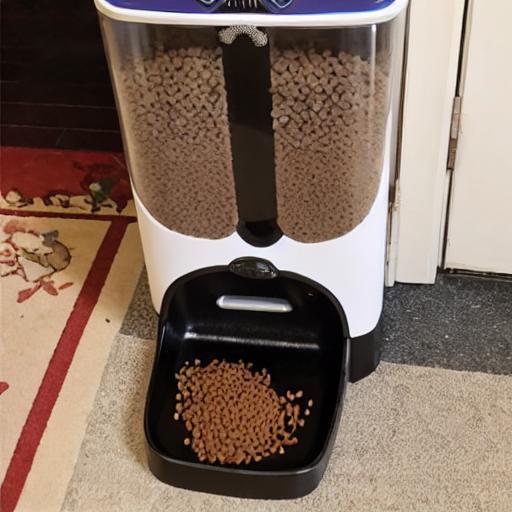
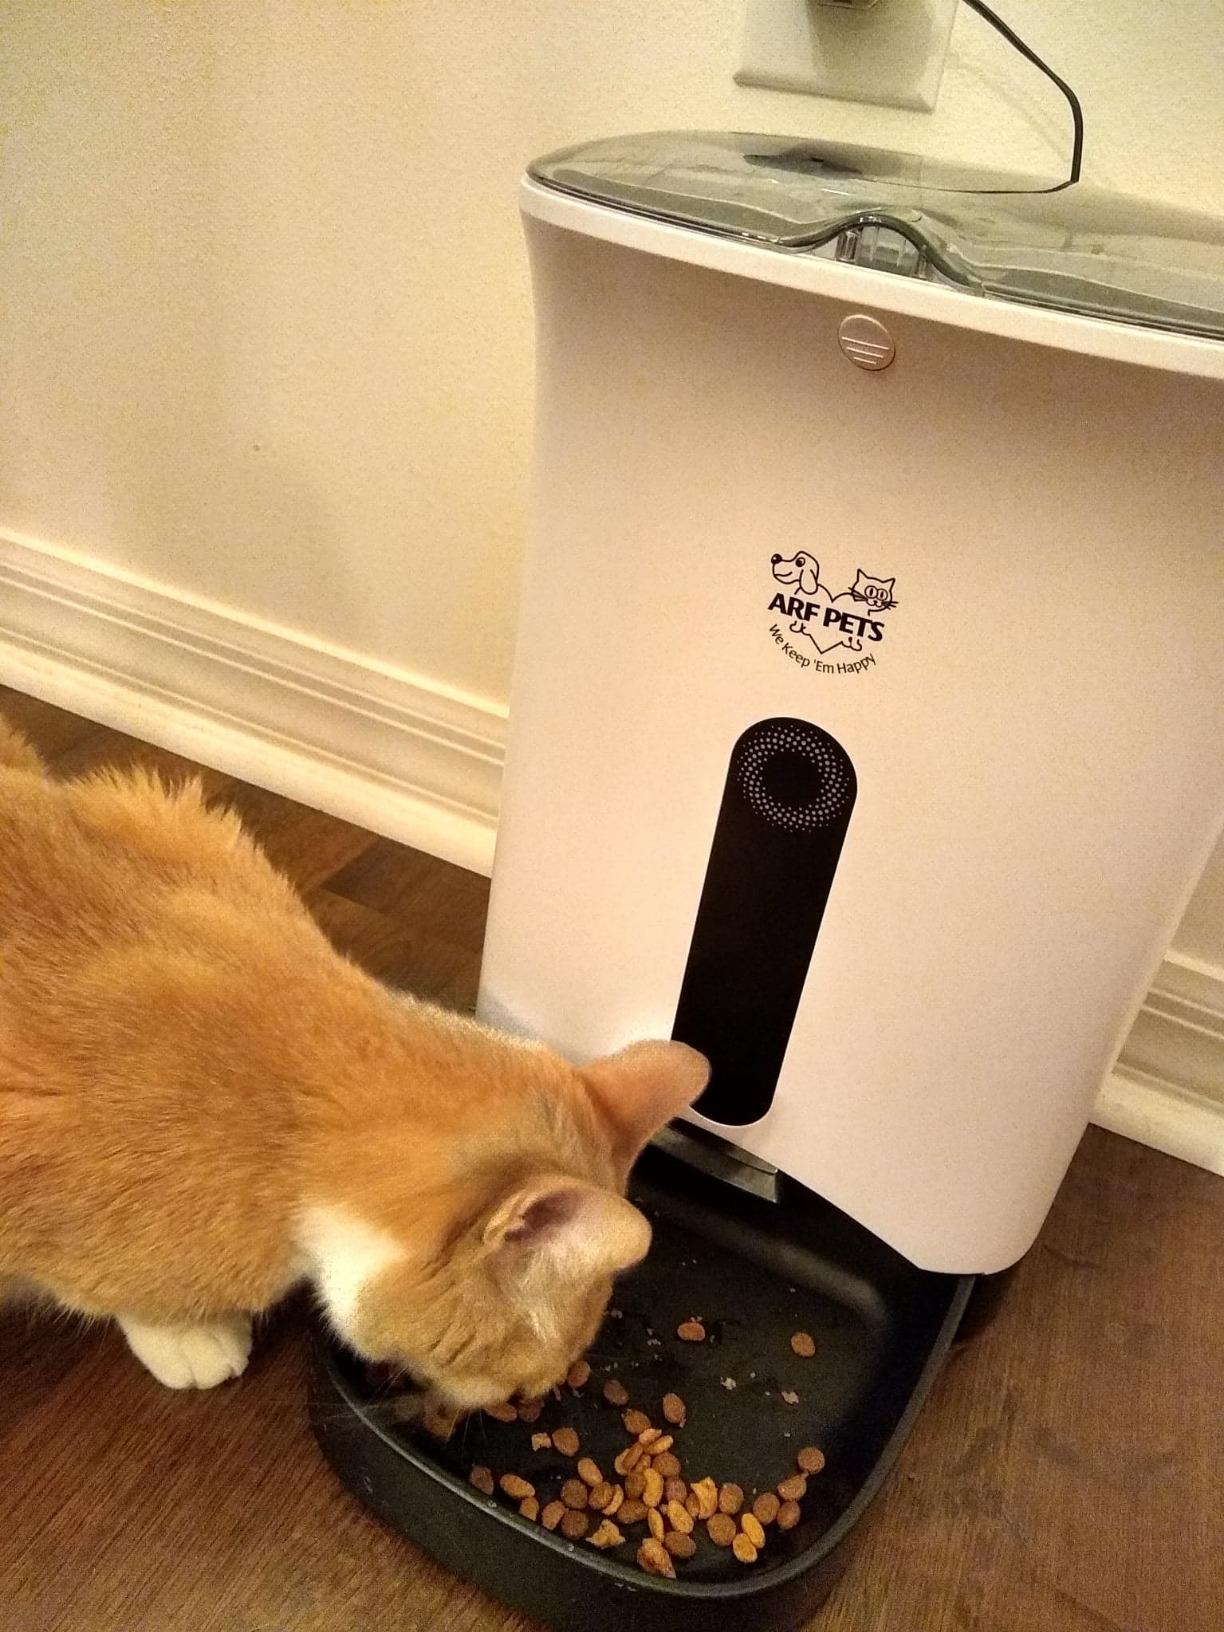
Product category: items_feeder
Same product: no